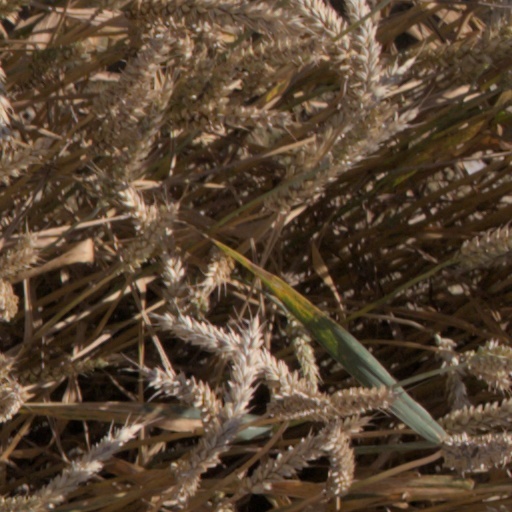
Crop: wheat